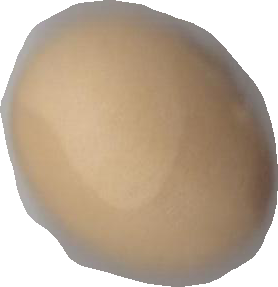
Variety: Grobogan